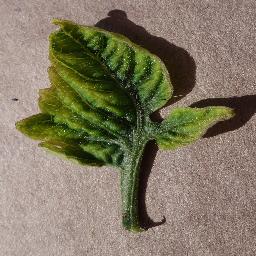
Label: Tomato___Tomato_Yellow_Leaf_Curl_Virus